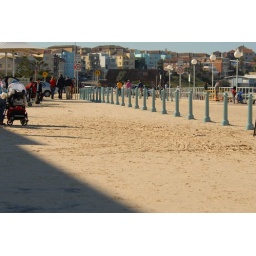
The after affect of the storm as the sand filled up the whole area of the car park near the Pavilion.